A. J. Bowen

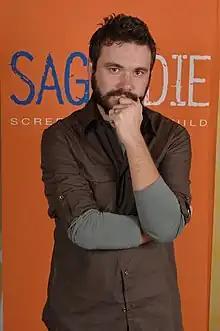
Bowen at the 2007 Sundance Film Festival

Alfred Charles "A. J." Bowen Jr. (born December 21, 1977) is an American actor and producer. He starred in "The Signal" (2007) and "A Horrible Way to Die" (2010).